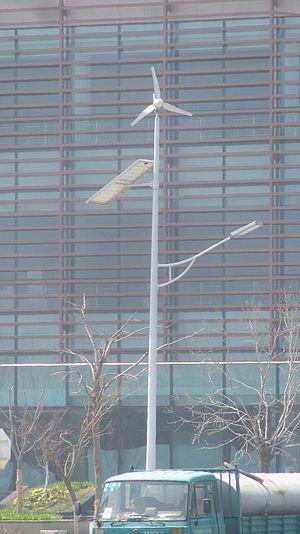
Lampadaires alimentés par le solaire et l'éolien, les surplus peuvent être remis dans le circuit éléctrique de la ville.
Une éolienne est un dispositif qui transforme l'énergie cinétique du vent en énergie mécanique, dite énergie éolienne, laquelle est ensuite le plus souvent transformée en énergie électrique. Les éoliennes produisant de l'électricité sont appelées aérogénérateurs, tandis que les éoliennes qui pompent directement de l'eau sont parfois dénommées éoliennes de pompage ou pompe à vent. Une forme ancienne d'éolienne est le moulin à vent.